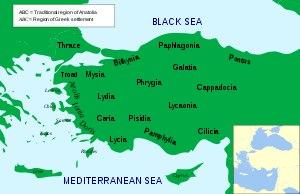
Cybèle est une divinité d’origine phrygienne, adoptée d'abord par les Grecs puis par les Romains, personnifiant la nature sauvage. Elle est présentée comme « Magna Mater », Grande Déesse, Déesse mère ou encore Mère des dieux. C’est l’une des plus grandes déesses de l’Antiquité au Proche-Orient, en Asie centrale et mineure.